Achim station

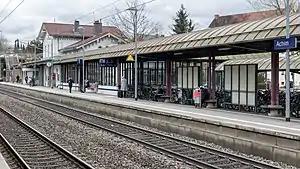
Achim railway station

Achim is a railway station located in Achim, Germany. The station is located on the Bremen–Hanover railway. The train services are operated by Deutsche Bahn, Erixx and NordWestBahn. The station has been part of the Bremen S-Bahn since December 2010.